Z-drive

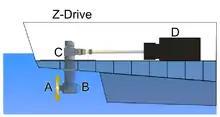
Azimuth thruster

A Z-drive is a type of marine propulsion unit. Specifically, it is an azimuth thruster. The pod can rotate 360 degrees allowing for rapid changes in thrust direction and thus vessel direction. This eliminates the need for a conventional rudder.